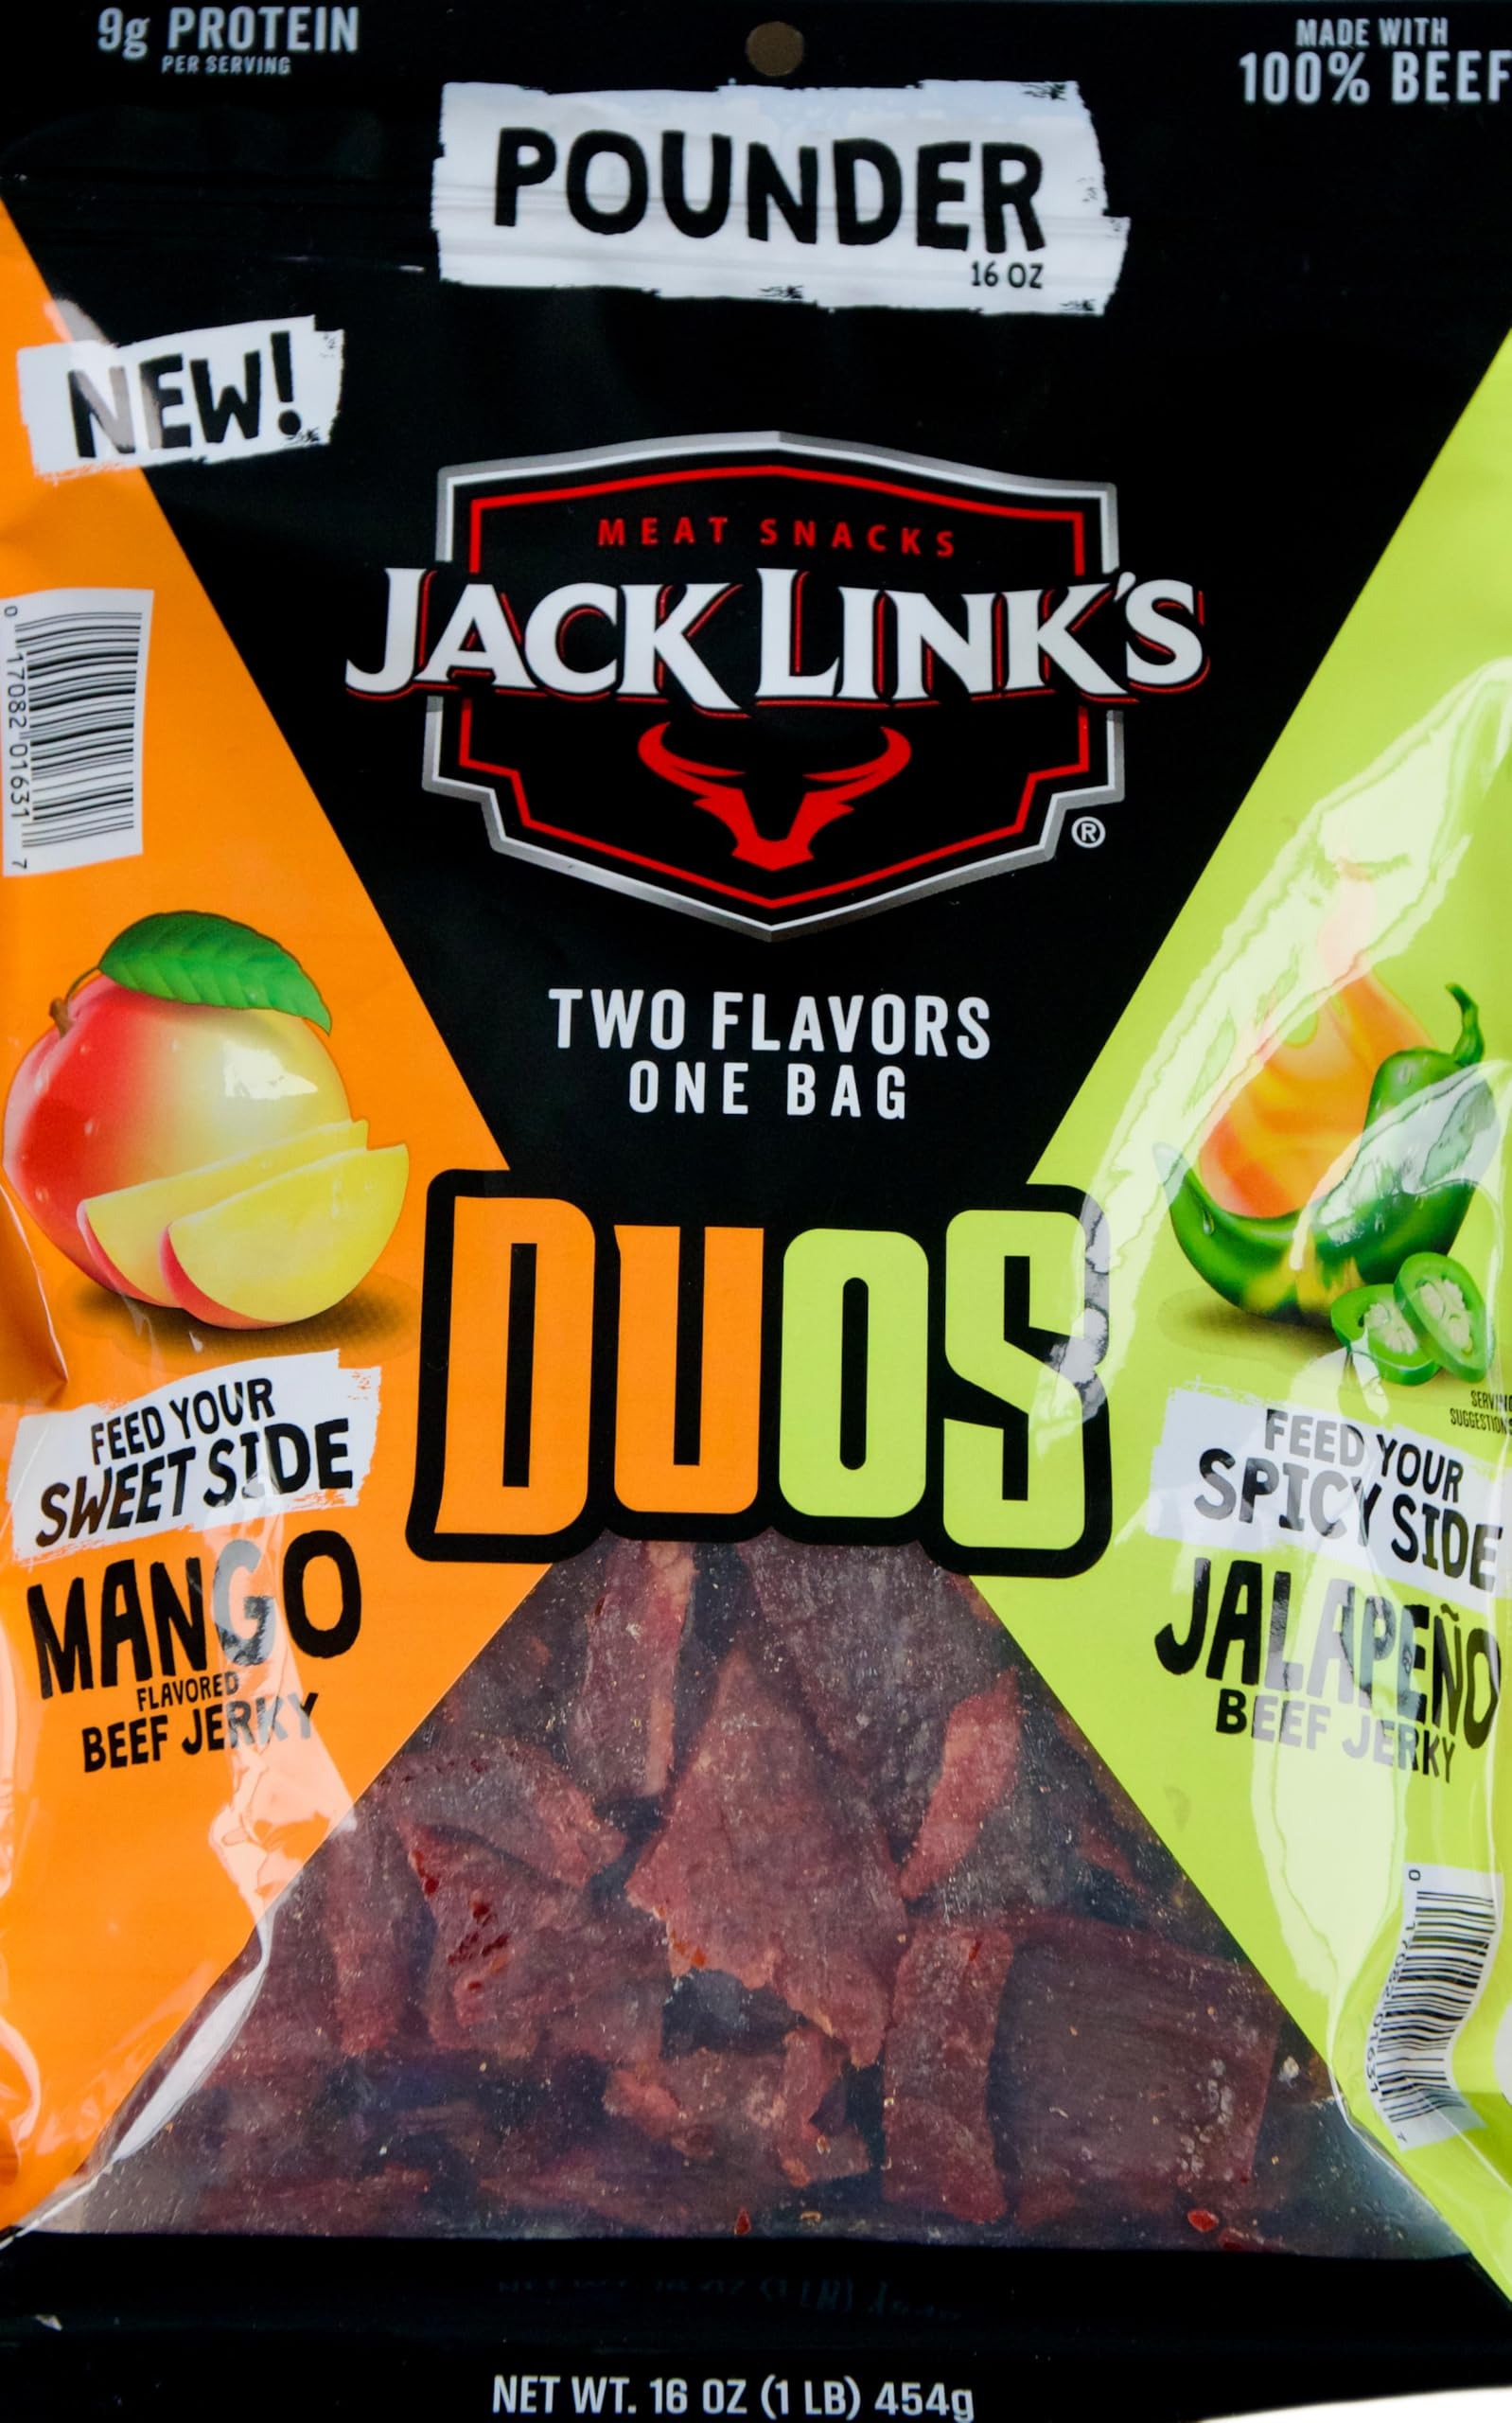
Item Name: Jack Link's Pounder Mango & Jalapeno Duos Beef Jerky, 16 Ounce
Bullet Point 1: Mango and Jalapeno Flavors.
Bullet Point 2: Made with 100% Beef.
Bullet Point 3: Resealable Bag.
Bullet Point 4: Made in the USA.
Bullet Point 5: Size: 16 OZ (1 LB) 454g Each Bag.
Product Description: *Mango and Jalapeno Flavors. *Made with 100% Beef. *Resealable Bag. *Made in the USA. *Size: 16 OZ (1 LB) 454g Each Bag.
Value: 16.0
Unit: Ounce

Price: 15.88